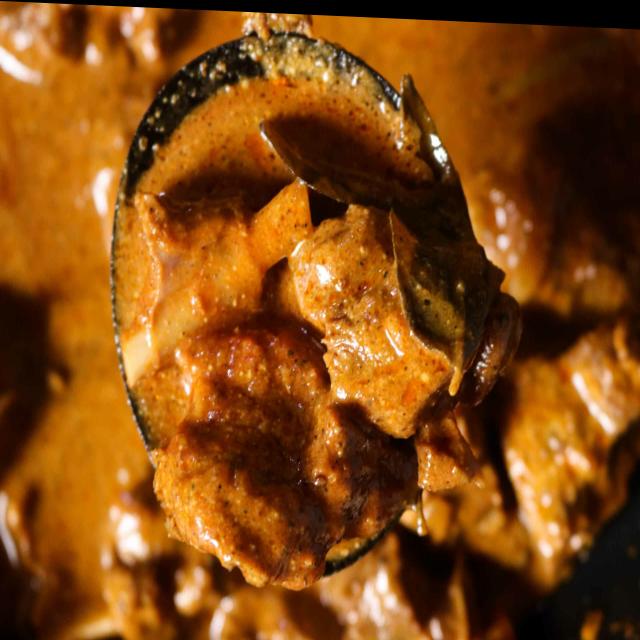
Dish: mutton_curry